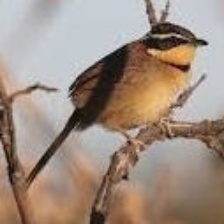
Species: COLLARED CRESCENTCHEST
Scientific name: MELANOPAREIA TORQUATA